Ram Hill

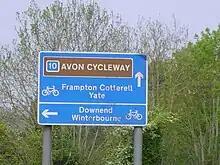
Avon Cycleway sign

In the adopted South Gloucestershire Local Plan Ram Hill does not have a Defined Settlement Boundary on the Proposals Map and there are no sites allocated for new residential development.